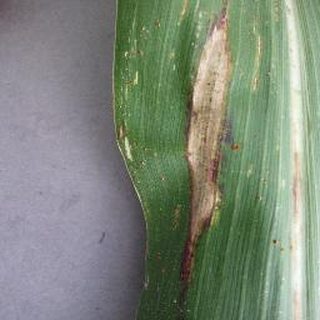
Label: corn_northern_leaf_blight